Men in Black: International

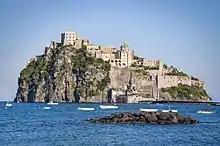
The Aragonese Castle in Ischia was one of the filming locations.

Principal photography began on July 9, 2018, at Leavesden Studios and on location in London, and continued in Marrakesh at the Jemaa el-Fnaa and El Badi Palace, Ischia and the Aragonese Castle, and New York City. Later that month, it was announced that Emma Thompson would reprise her role as Agent O. In August 2018, Rebecca Ferguson joined the cast. On October 17, Hemsworth confirmed that filming had wrapped. The vehicles used in the film were: the Lexus RC F and the Jaguar XJ 6 and the Rezvani Tank